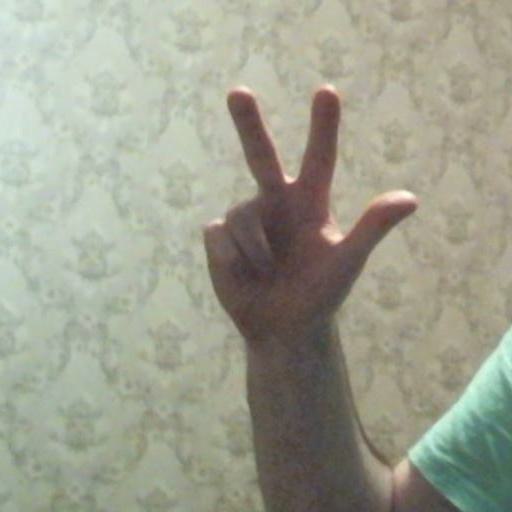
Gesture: three2